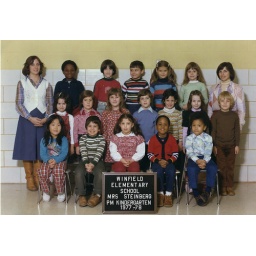
ahh, unpacking uncovers some real treasures... had to share this...the little boy in brown ;)